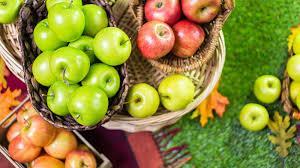
Label: apples